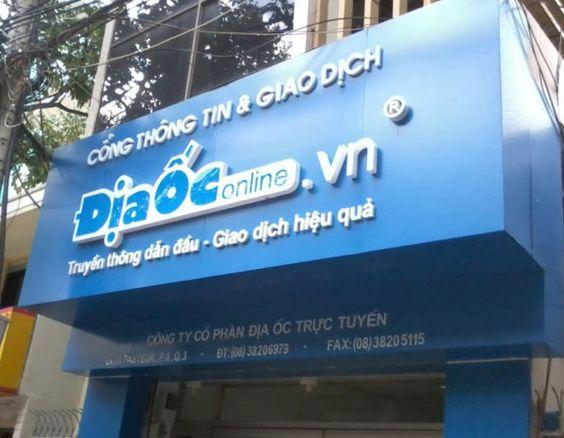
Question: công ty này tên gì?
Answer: công ty này tên công ty cổ phần địa ốc trực tuyến